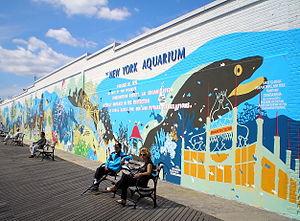
L'aquarium de New York est un aquarium américain situé à Brooklyn. Il a été créé en 1896 au sein du Castle Clinton de Battery Park dans l'arrondissement de Manhattan, et a été transféré en 1957 sur Coney Island au sud de Brooklyn. Il est exploité par la Wildlife Conservation Society dans le cadre de son système intégré comportant également quatre zoos, dont le zoo du Bronx. Il est accrédité par l'Association des zoos et aquariums.